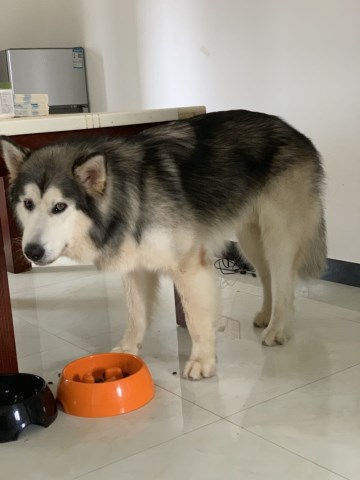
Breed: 1324-n000004-malamute